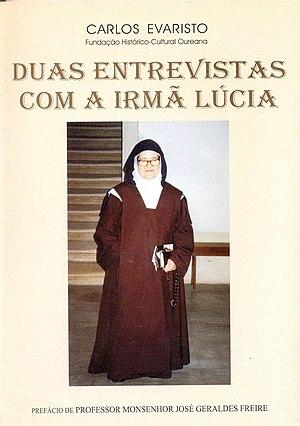
Lucie dos Santos, est une religieuse portugaise de l'Ordre du Carmel. Avec ses cousins Jacinthe Marto et François Marto, elle dit avoir été témoin de l'apparition de Notre-Dame de Fátima.